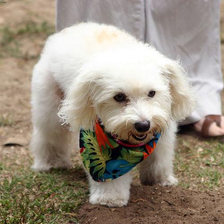
Species: dog
Breed: havanese